History of trigonometry

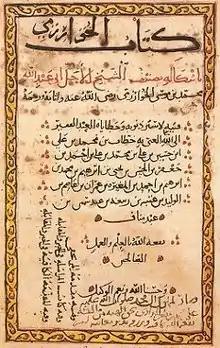
Page from "The Compendious Book on Calculation by Completion and Balancing" by Muhammad ibn Mūsā al-Khwārizmī (c. AD 820)

Previous works from India and Greece were later translated and expanded in the medieval Islamic world by Muslim mathematicians of mostly Persian and Arab descent, who enunciated a large number of theorems which freed the subject of trigonometry from dependence upon the complete quadrilateral, as was the case in Hellenistic mathematics due to the application of Menelaus' theorem. According to E. S. Kennedy, it was after this development in Islamic mathematics that "the first real trigonometry emerged, in the sense that only then did the object of study become the spherical or plane triangle, its sides and angles."